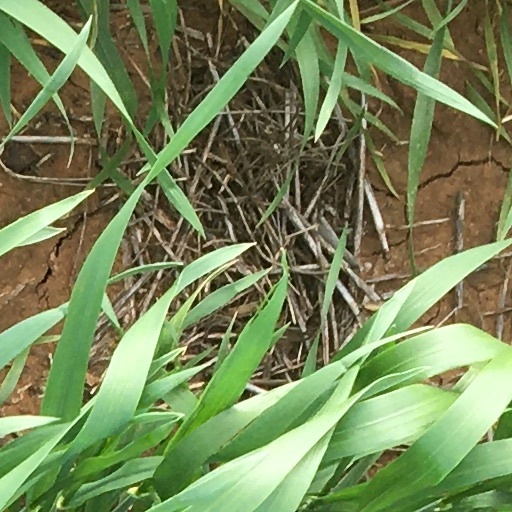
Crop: wheat